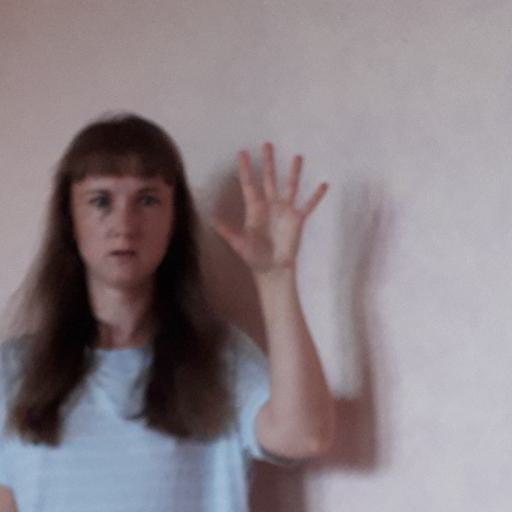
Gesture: palm